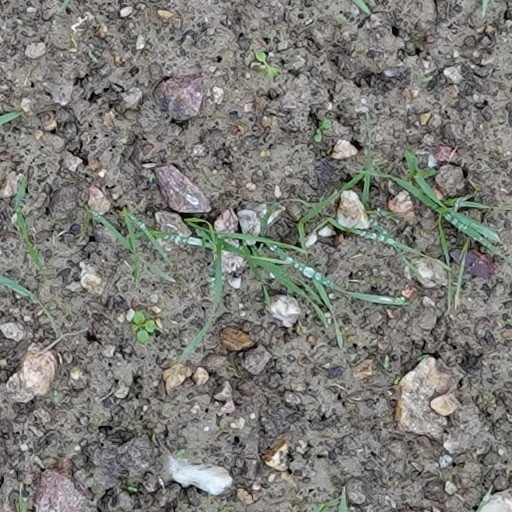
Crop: wheat